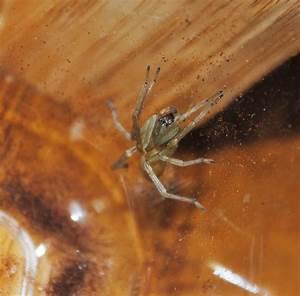
spider